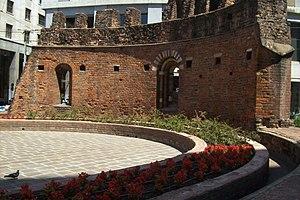
Mediolanum est le nom du site de la ville actuelle de Milan en Italie à l'époque de la Rome antique.
San Giovanni in Conca est une ancienne basilique de la ville de Milan, en Italie. Démolie après la Seconde Guerre mondiale, il n'en reste qu'un pan de mur de l'abside et la crypte.